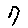
Label: 7